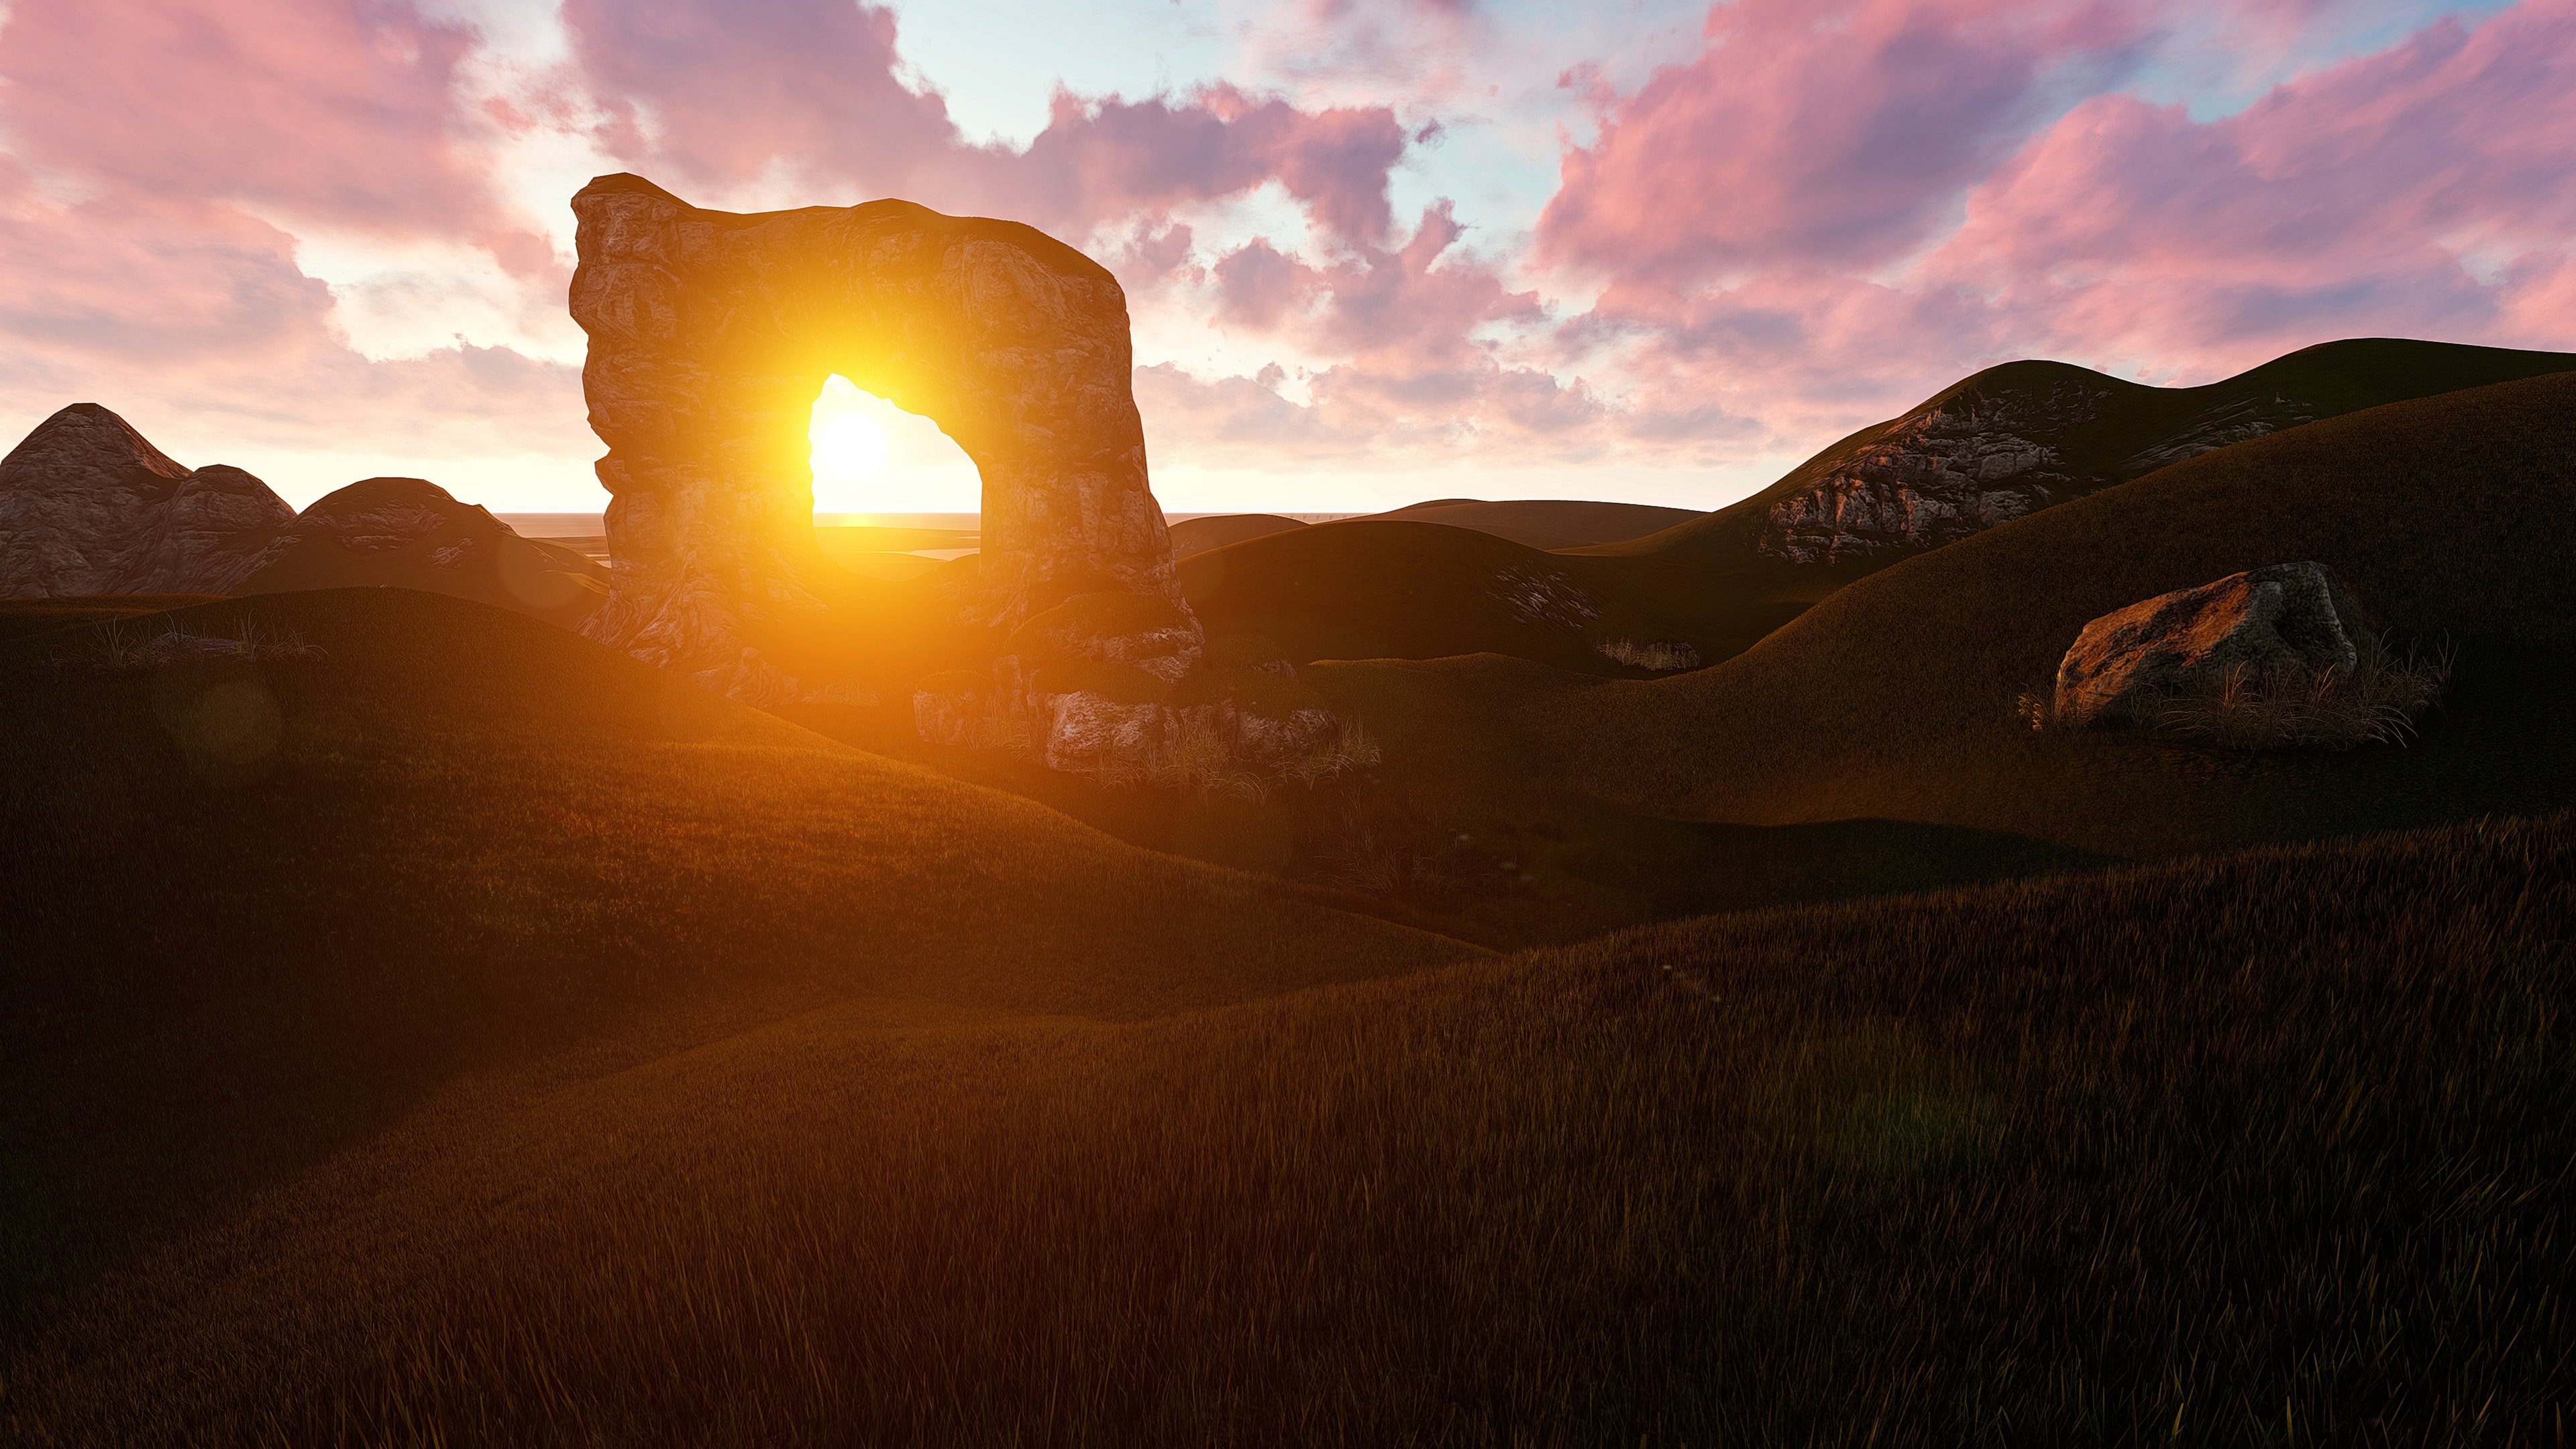
sky, nature, natural landscape, morning, light, sunlight, sunset, horizon, atmospheric phenomenon, sunrise, cloud, atmosphere, landscape, mountain, ecoregion, sun, evening, hill, dawn, geology, rock, photography, geological phenomenon, dusk, terrain, stock photography, valley, plain, national park, world